Phasmatodea

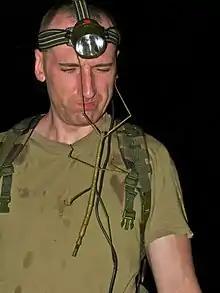
"Phobaeticus serratipes"

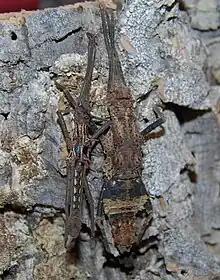
A pair of camouflaged "Dares ulula"

Phasmids vary greatly in size, with females typically growing larger than males of the same species. Males of the smallest species, such as "Timema cristinae", reach about long, while females of the longest, an undescribed species informally known as "Phryganistria "chinensis"", can be up to in total length, including outstretched legs. This makes it the world's longest insect. The heaviest species of phasmid is likely to be "Heteropteryx dilatata", the females of which may weigh as much as .